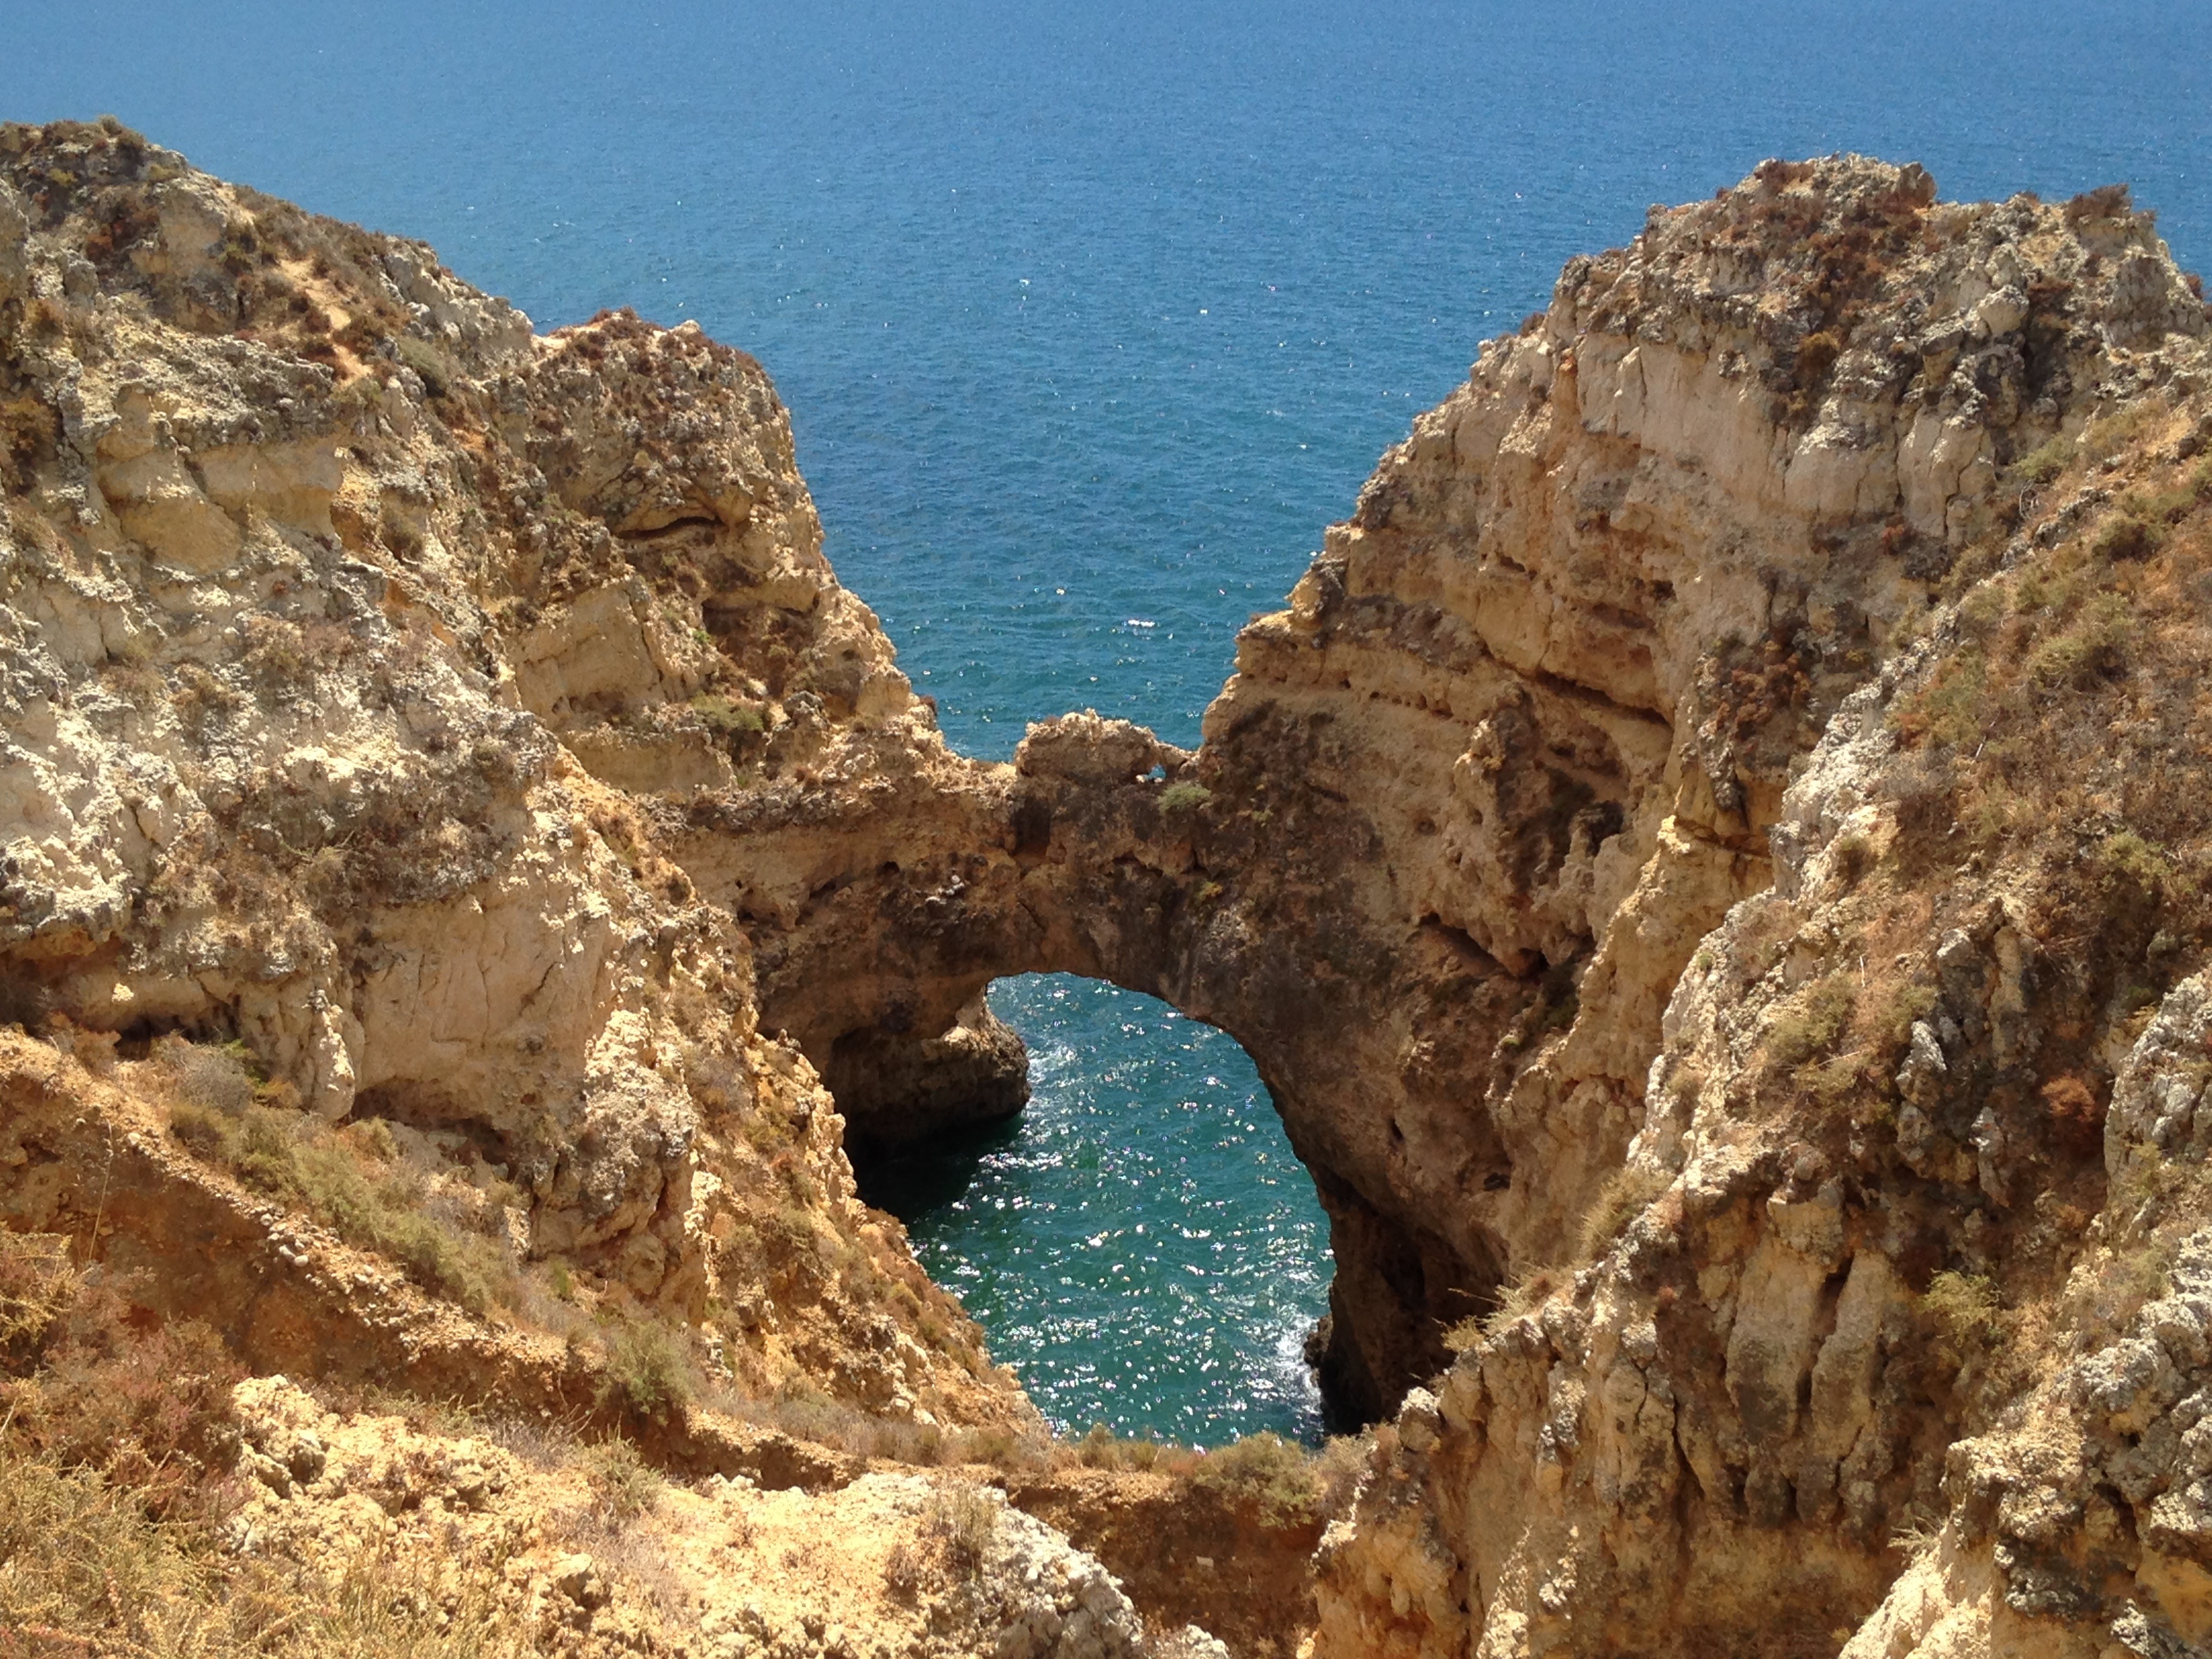
sea, coast, nature, rock, formation, cliff, bay, stack, terrain, geology, portugal, rocky coast, algarve, cape, wadi, landform, natural arch, lagos, geographical feature